University House, Australian National University

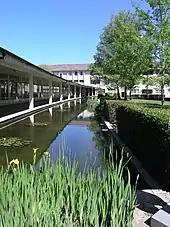
Courtyard pond

University House was first planned in 1947 and was designed by Brian Lewis. Intended at the time to hold the Schools of Social Sciences and Pacific Studies as well as a Faculty Club, library and various accommodations and offices, it was later revised to serve specifically as housing for faculty and students. The foundation stone for the building was placed in 1949. During construction, in 1950, it was decided that the University House would also hold modern art.